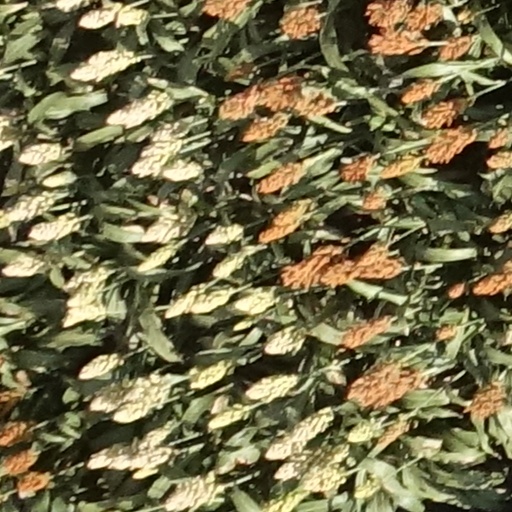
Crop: sorghum